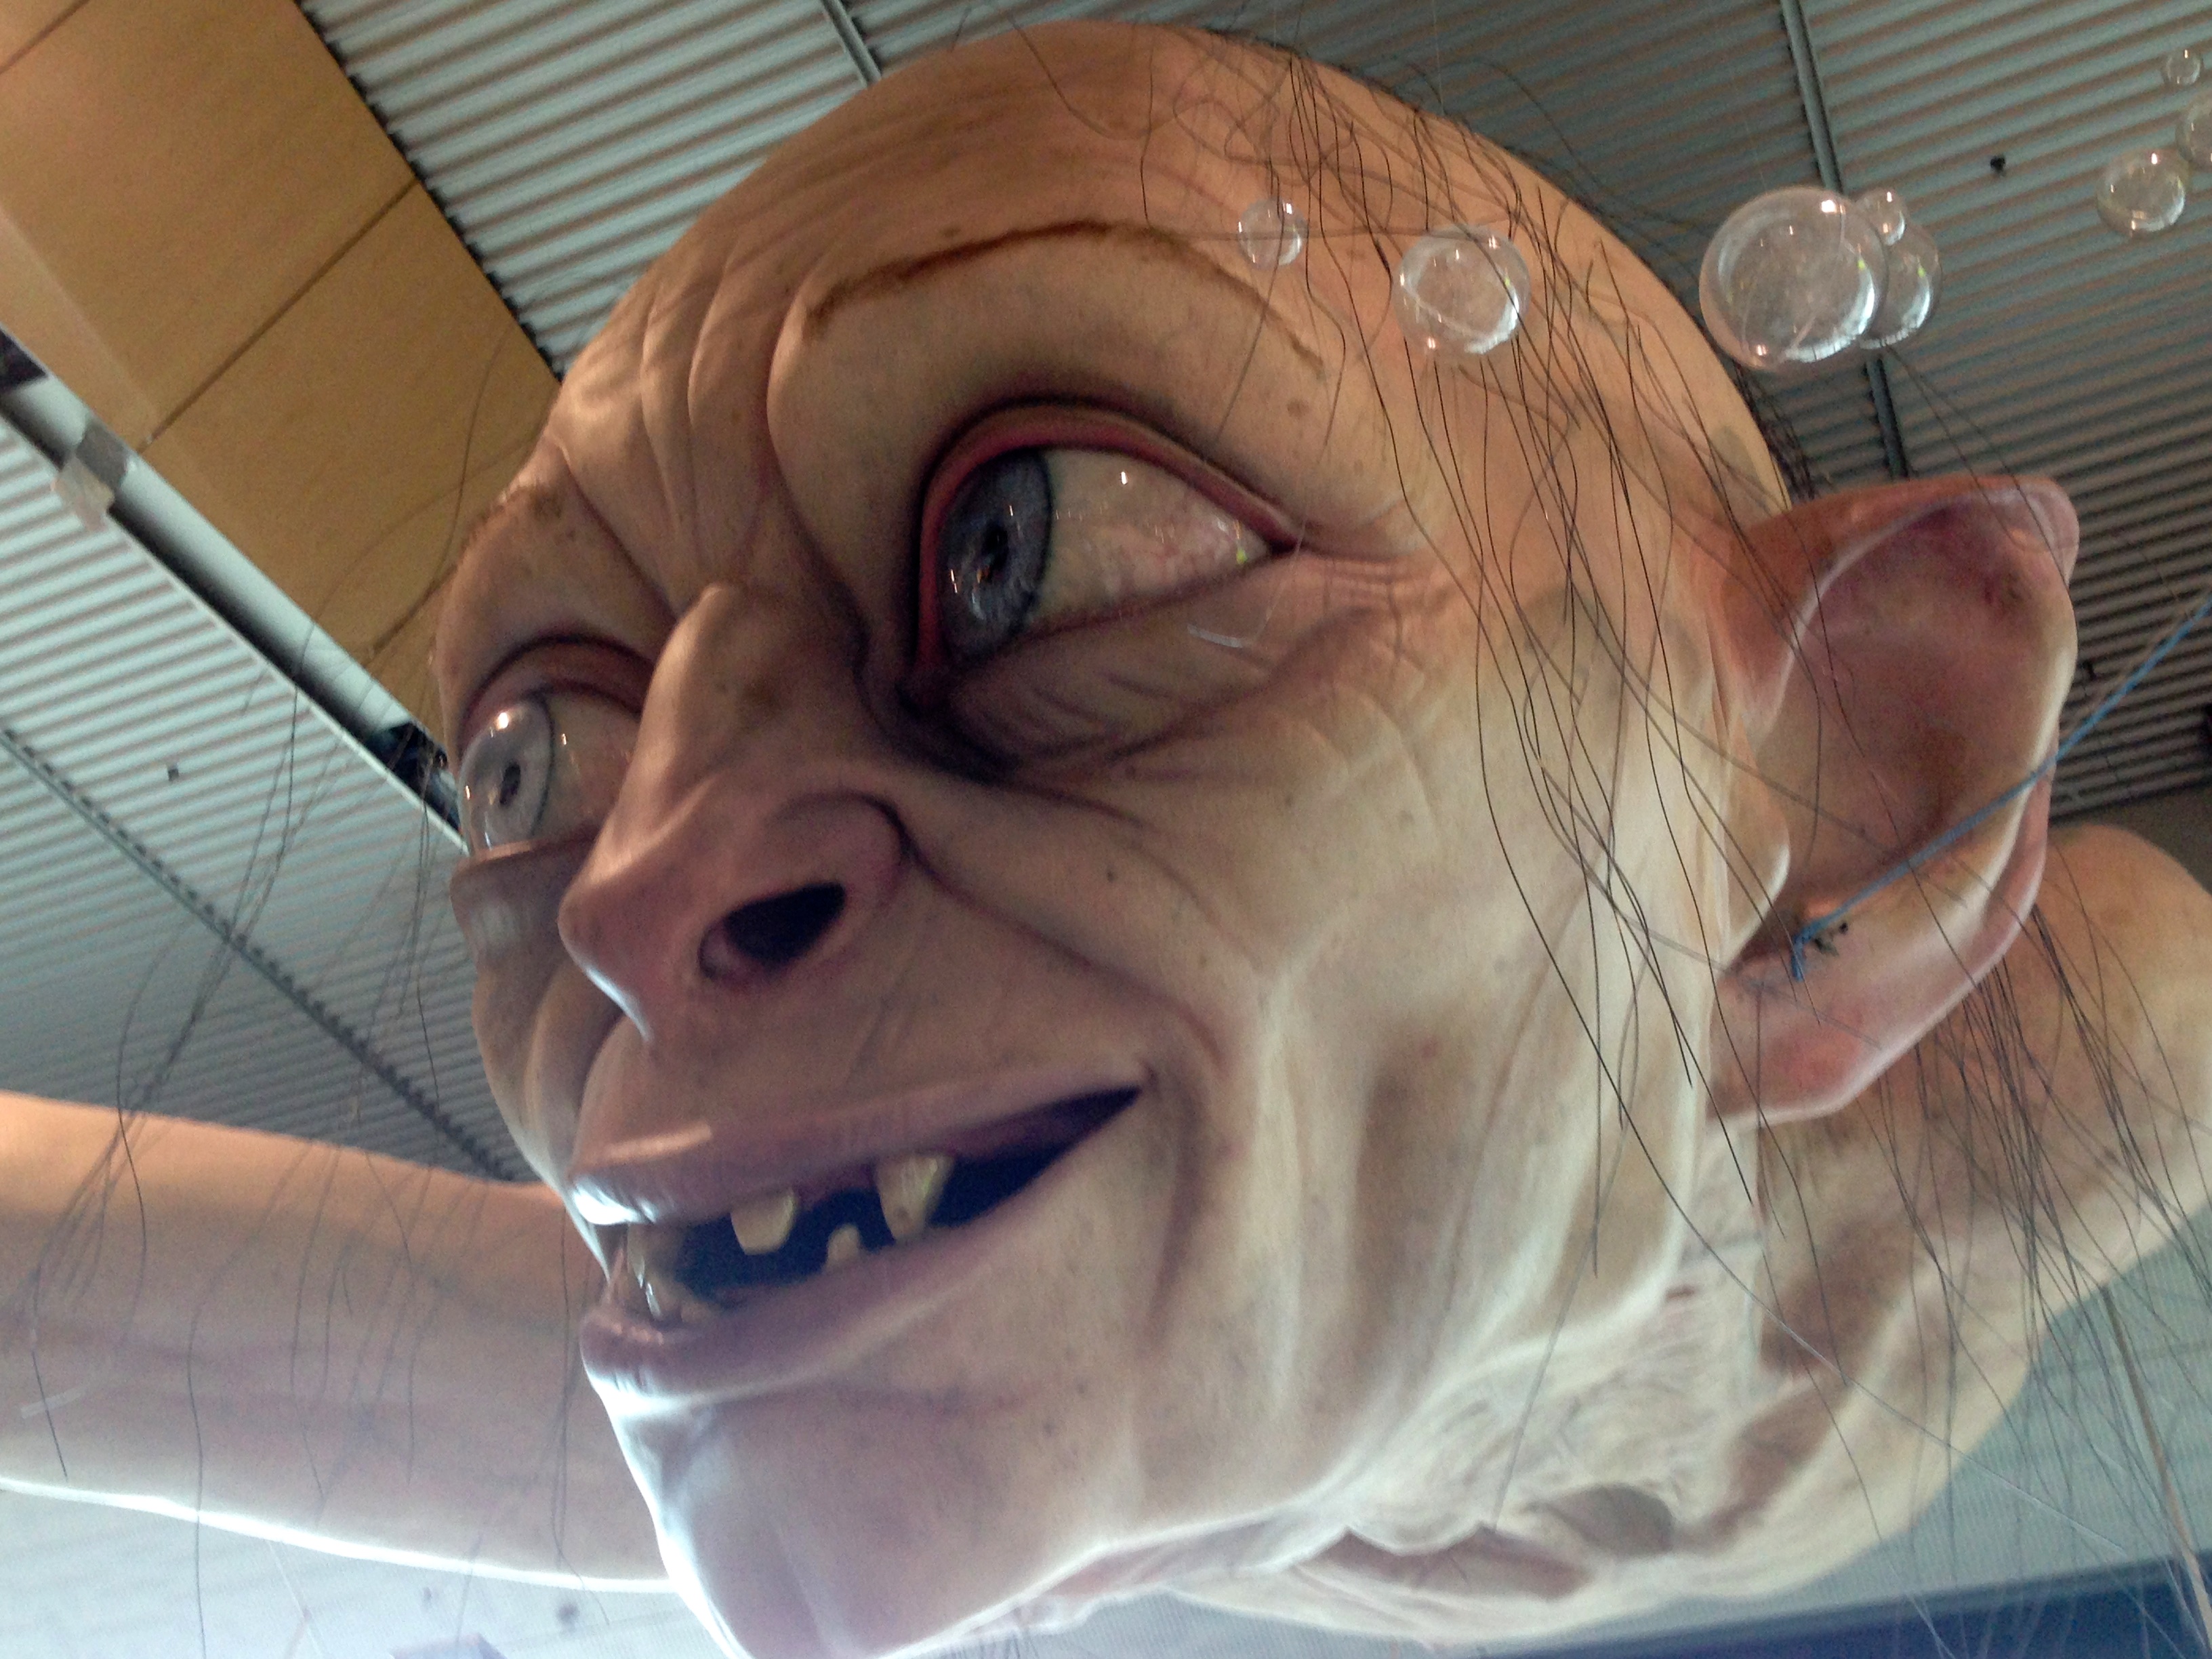
clothing, facial expression, smile, mouth, human body, face, sculpture, nose, art, mask, eye, glasses, head, skin, organ, carving, costume, tooth, emotion